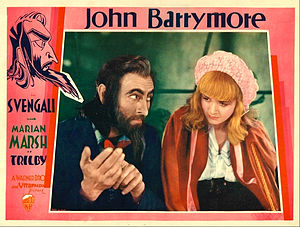
Trilby (film fra 1931)
Trilby er en amerikansk horrorfilm fra 1931, instrueret af Archie Mayo. I hovedrollerne spiller John Barrymore og Marian Marsh. Manuskriptet blev skrevet af J. Grubb Alexander baseret på romanen af samme navn af George du Maurier.